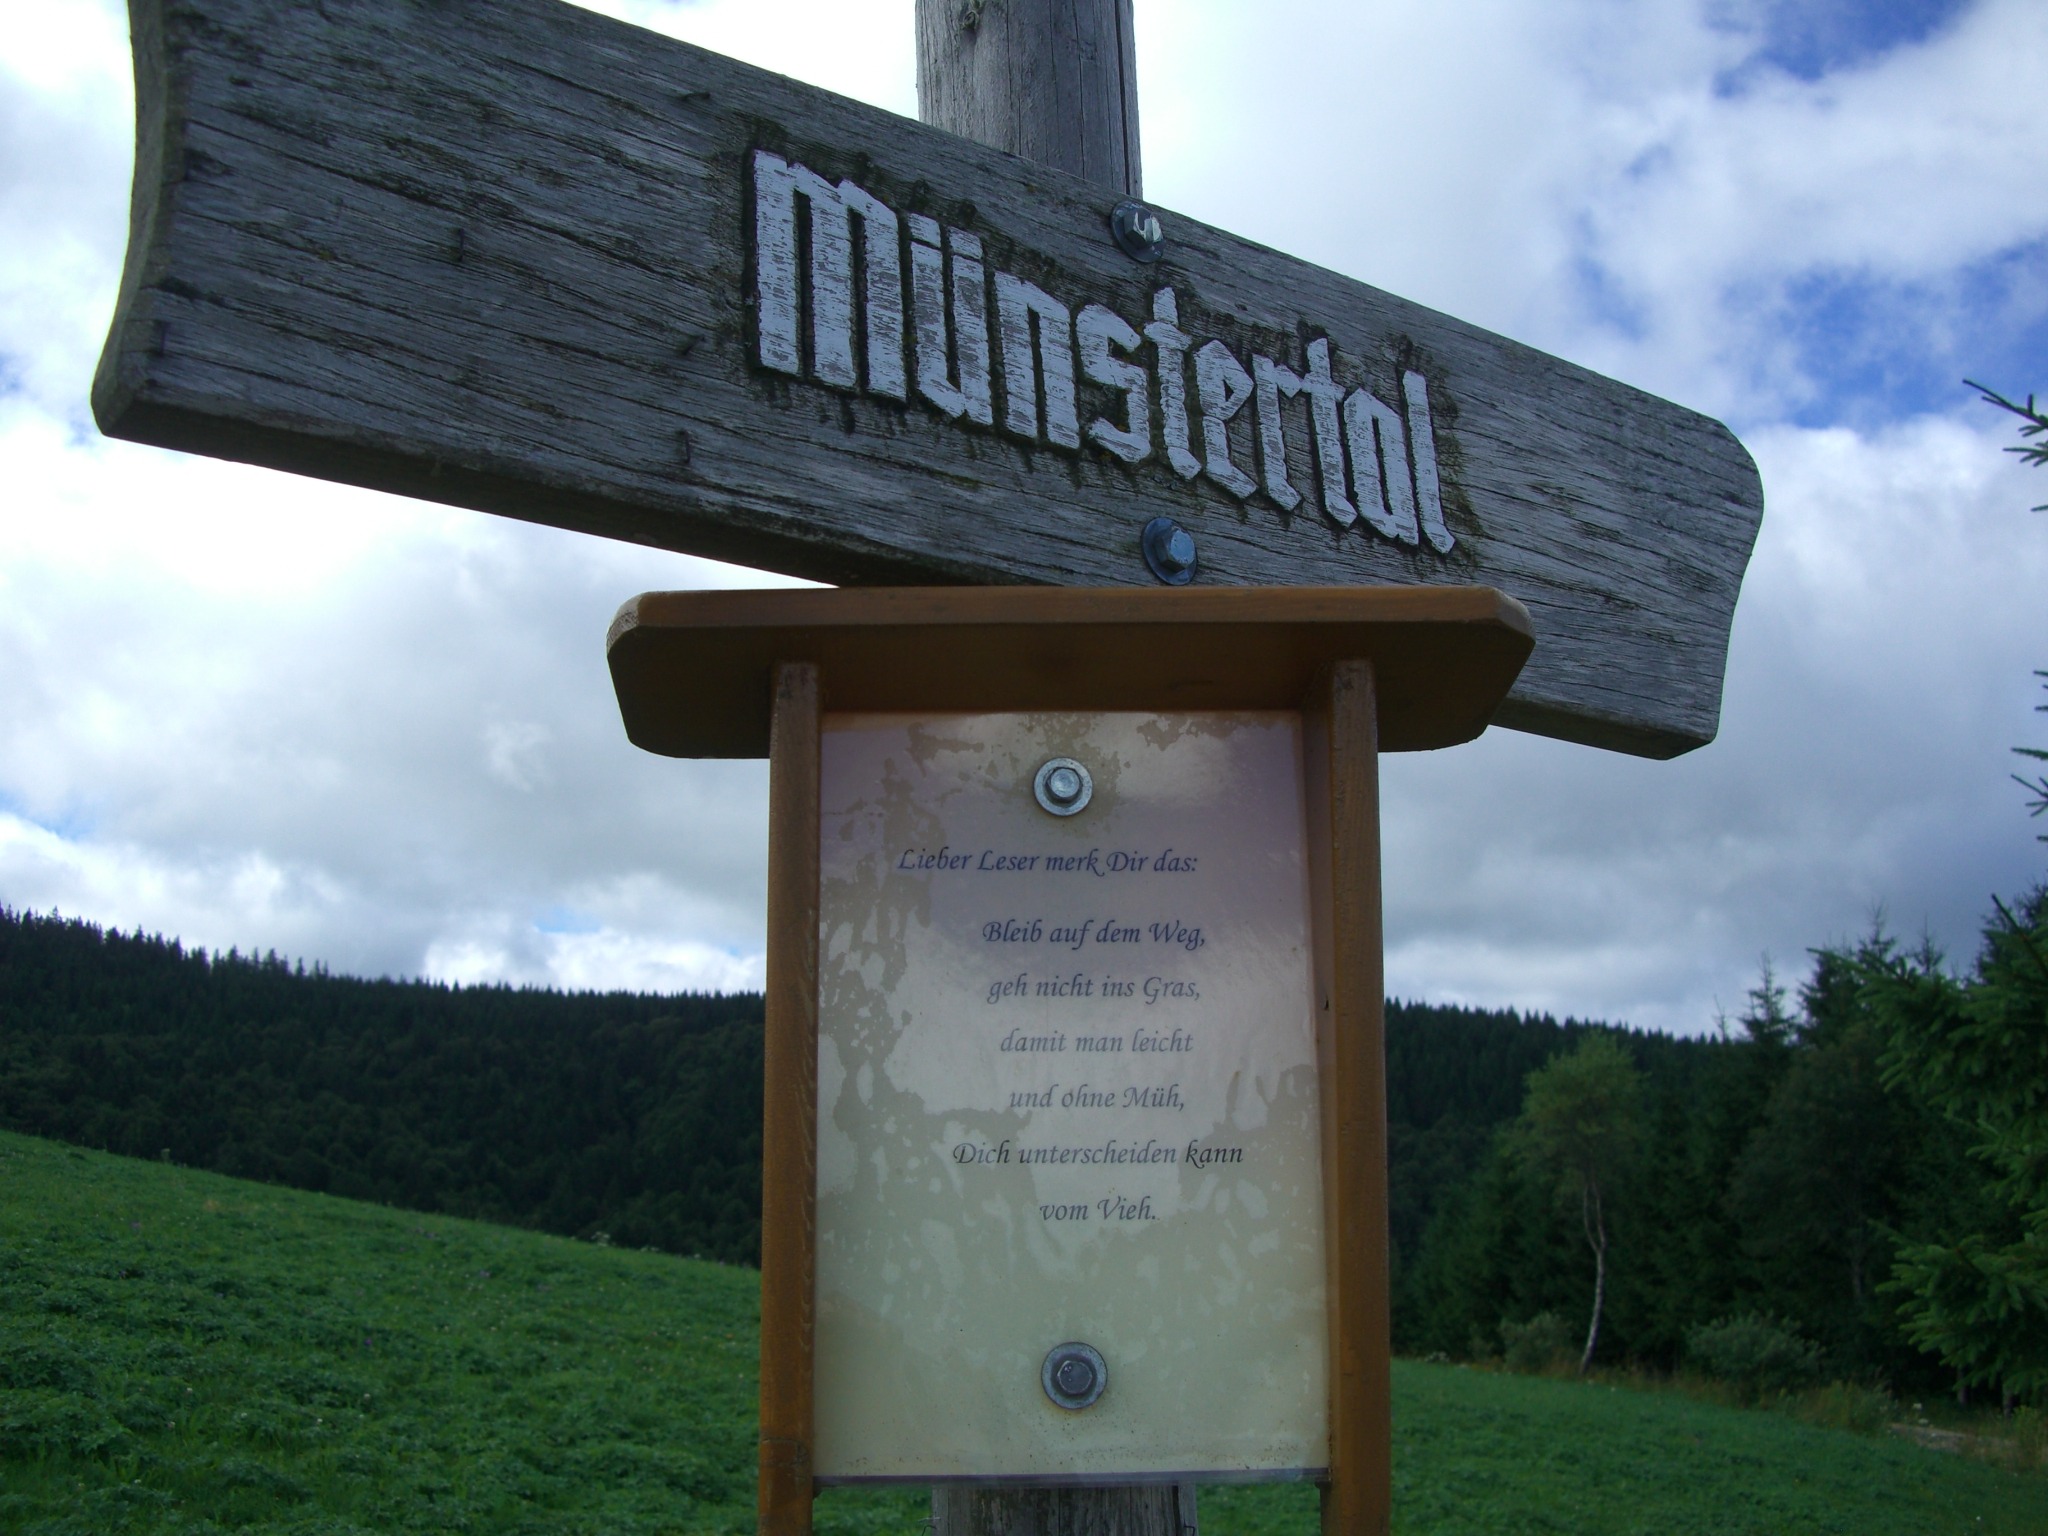
sky, wood, advertising, sign, street sign, signage, memorial, clouds, directory, m nstertal